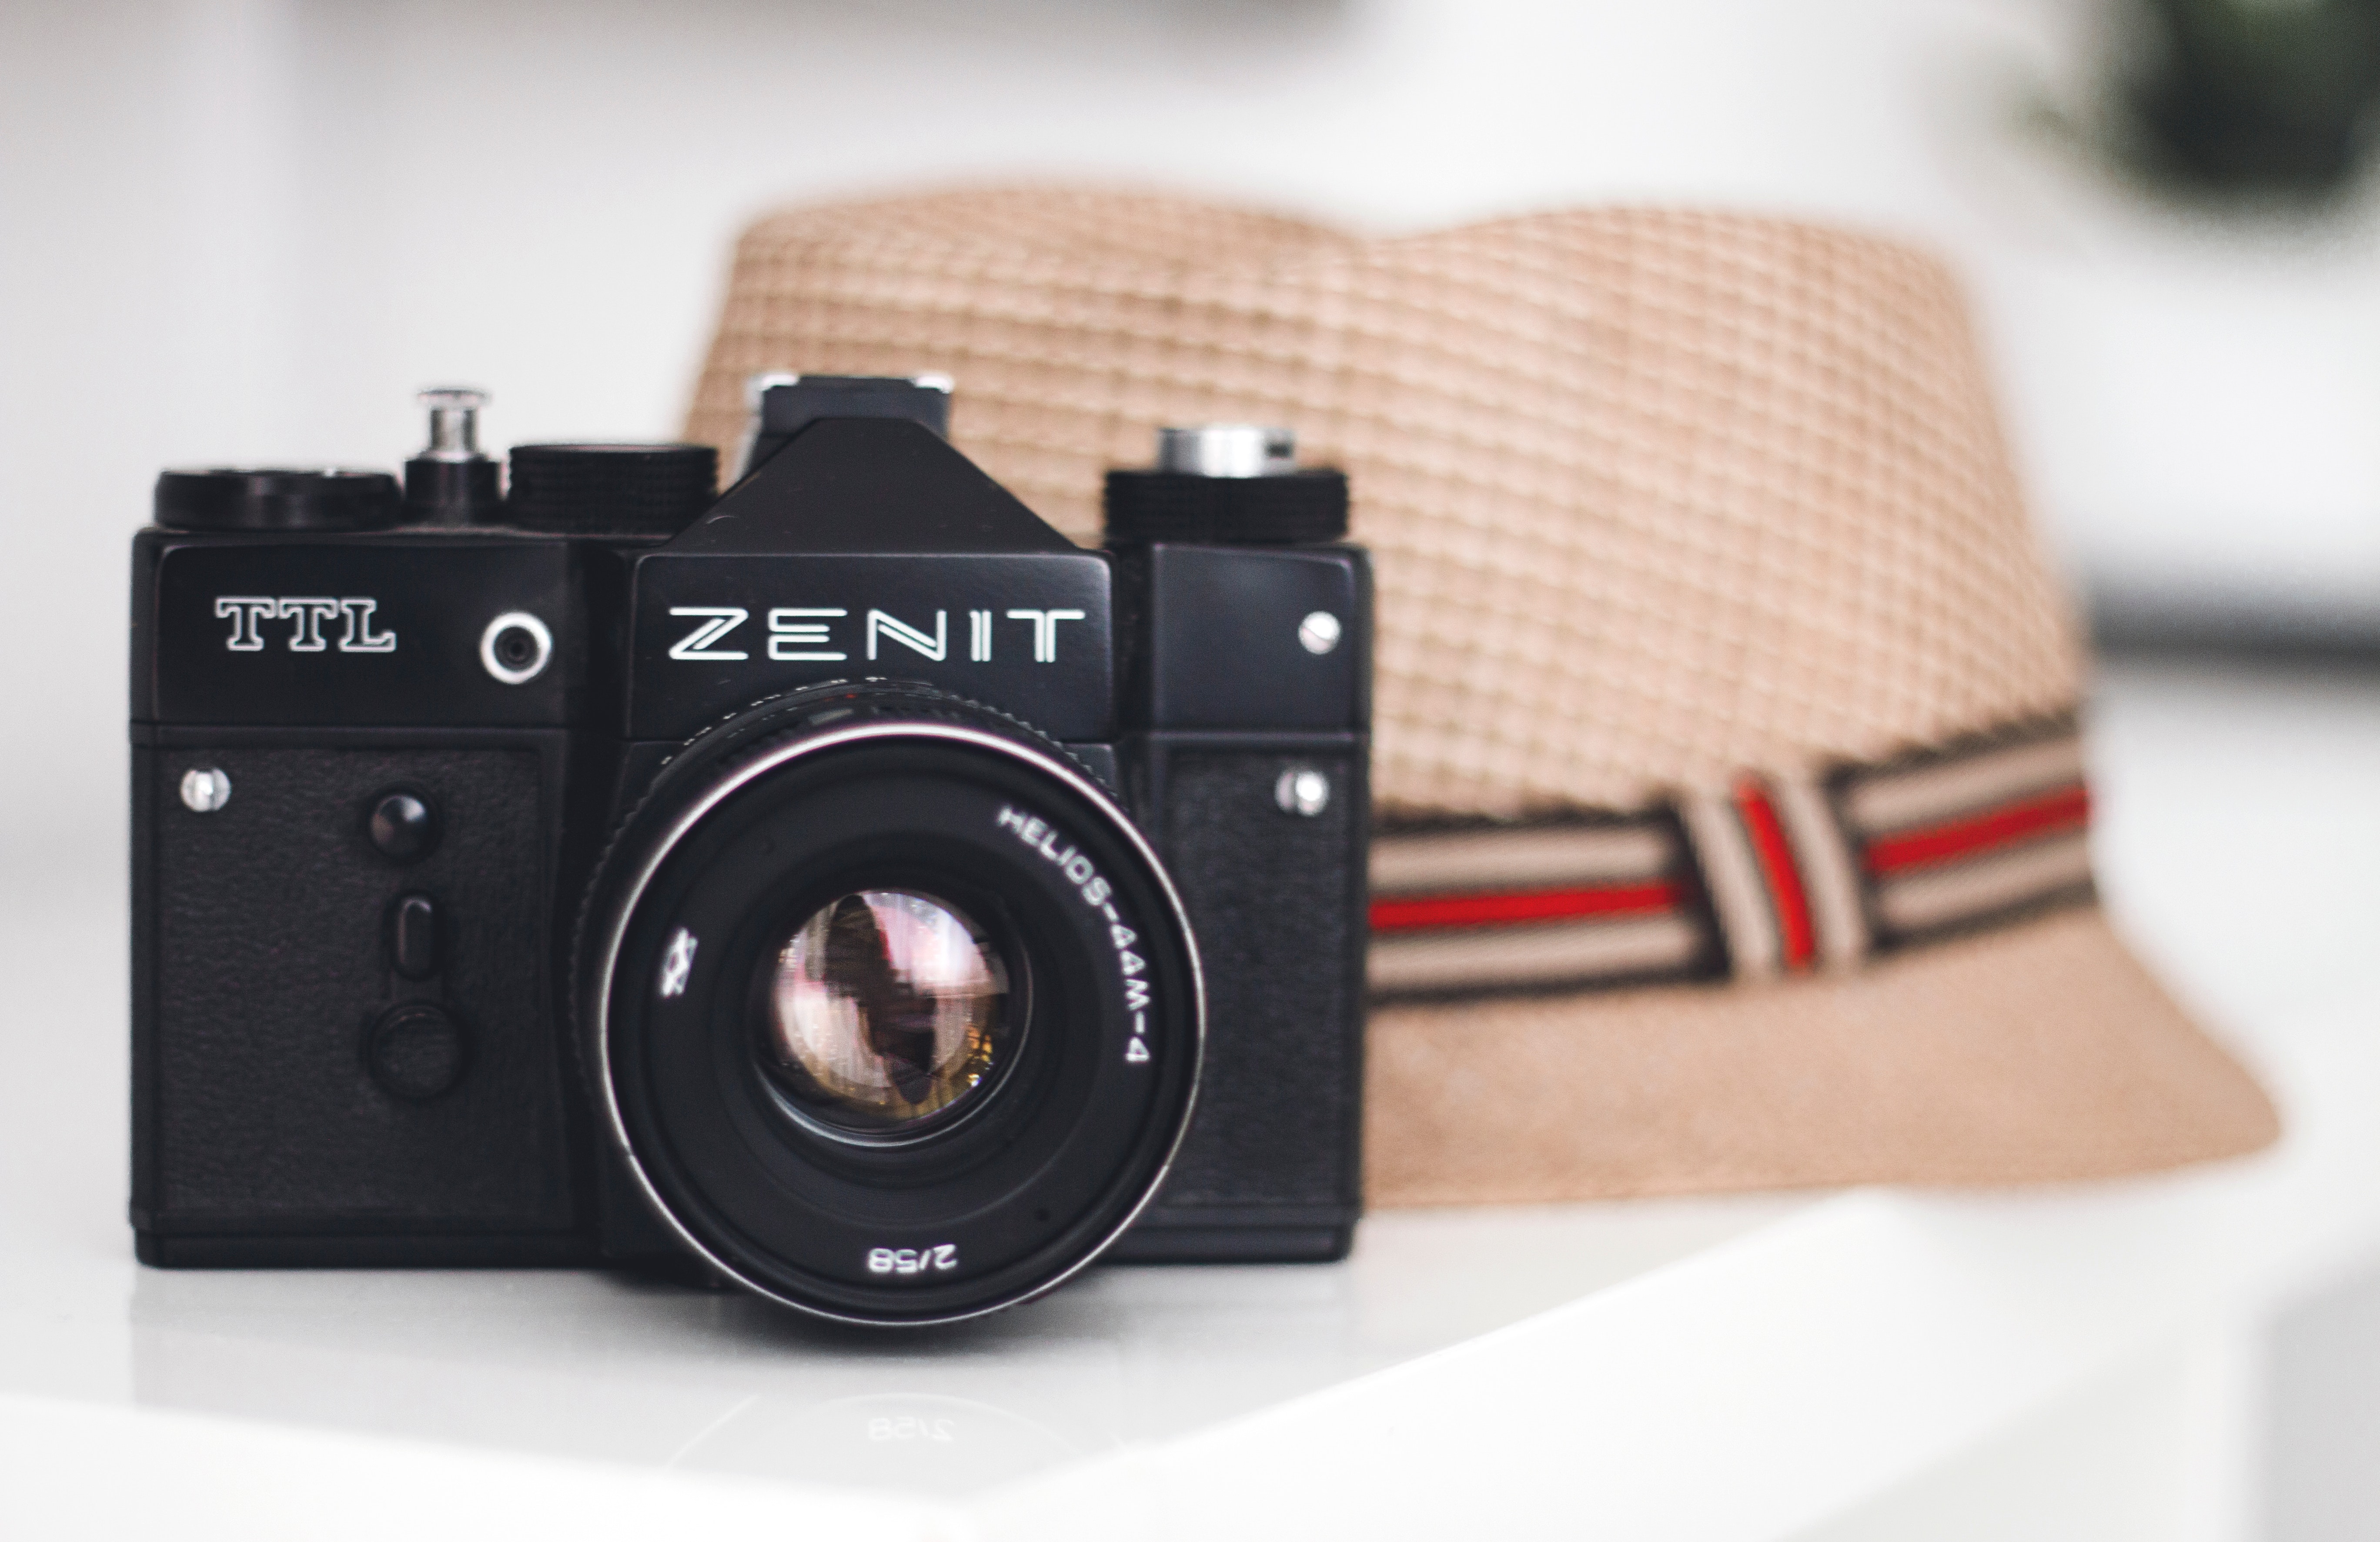
camera, camera accessory, cameras optics, mirrorless interchangeable lens camera, Point and shoot camera, camera lens, digital camera, lens, reflex camera, single lens reflex camera, film camera, photography, digital slr, flash, Material property, strap, shutter, lens hood, stock photography, leather